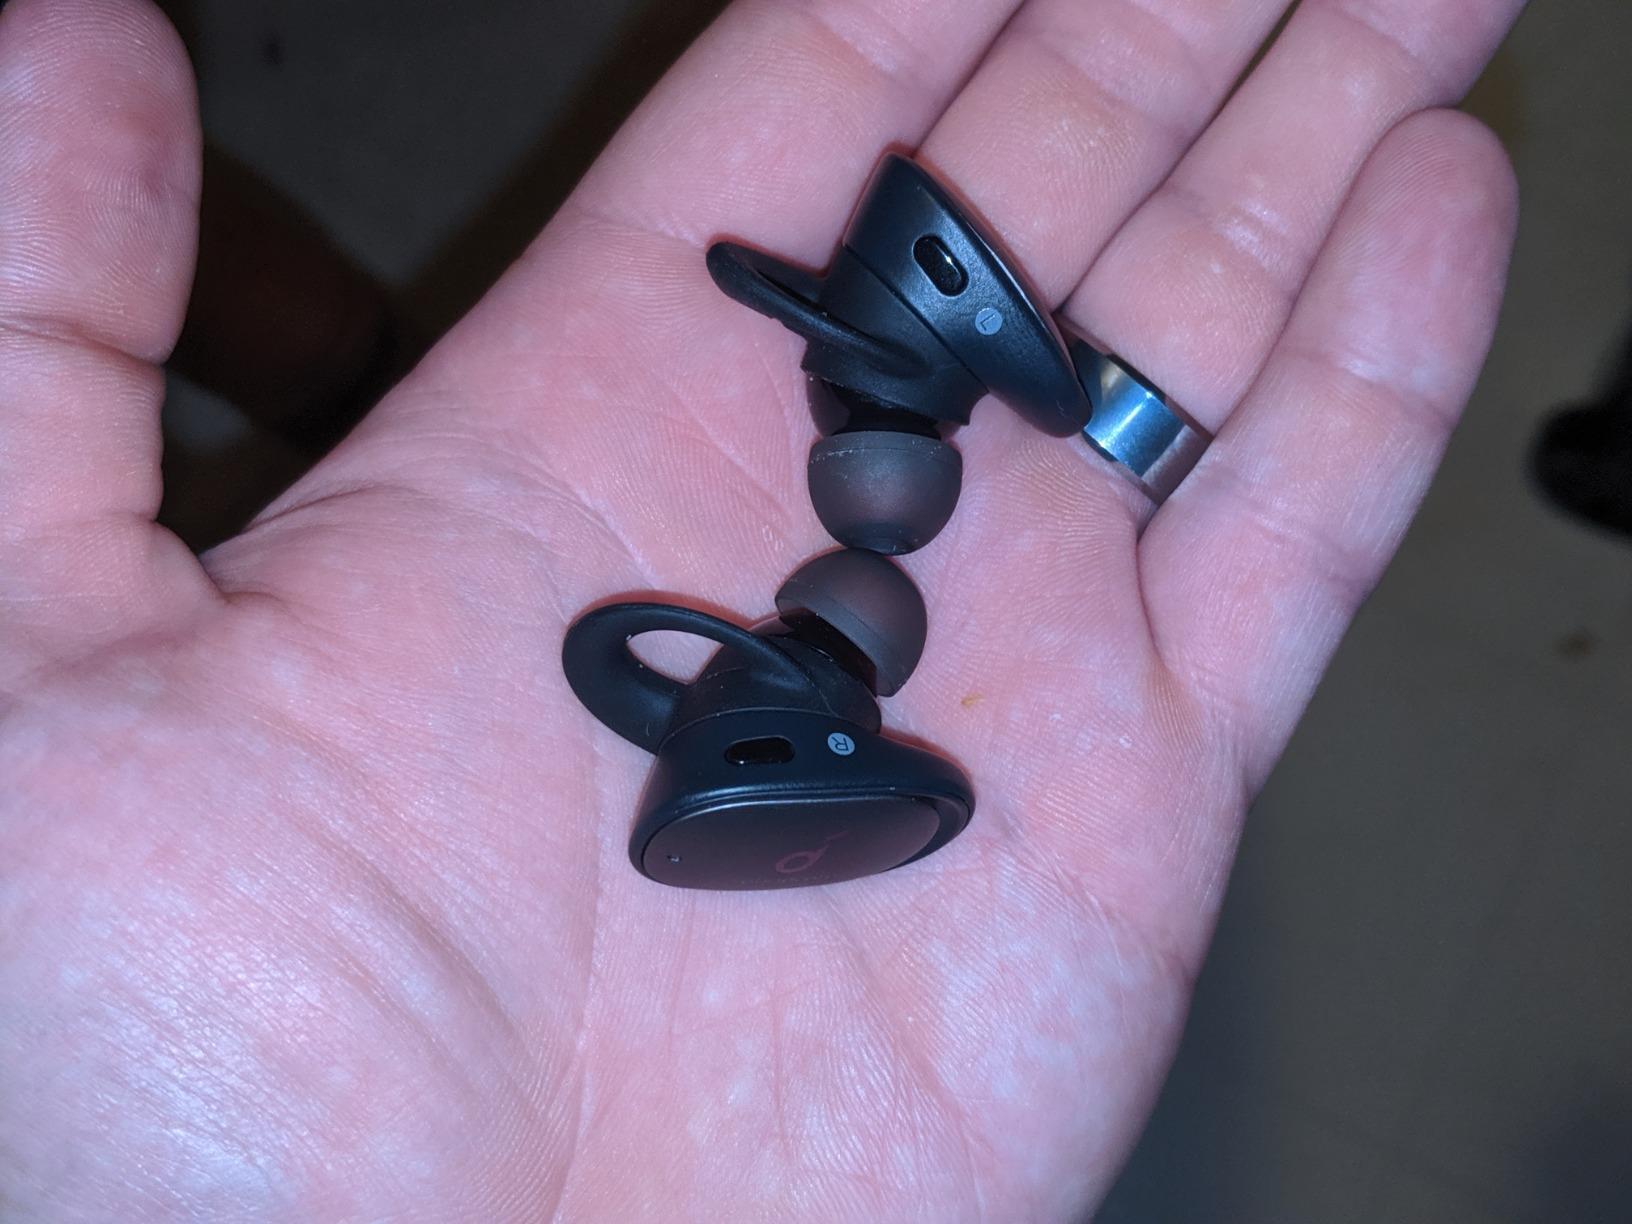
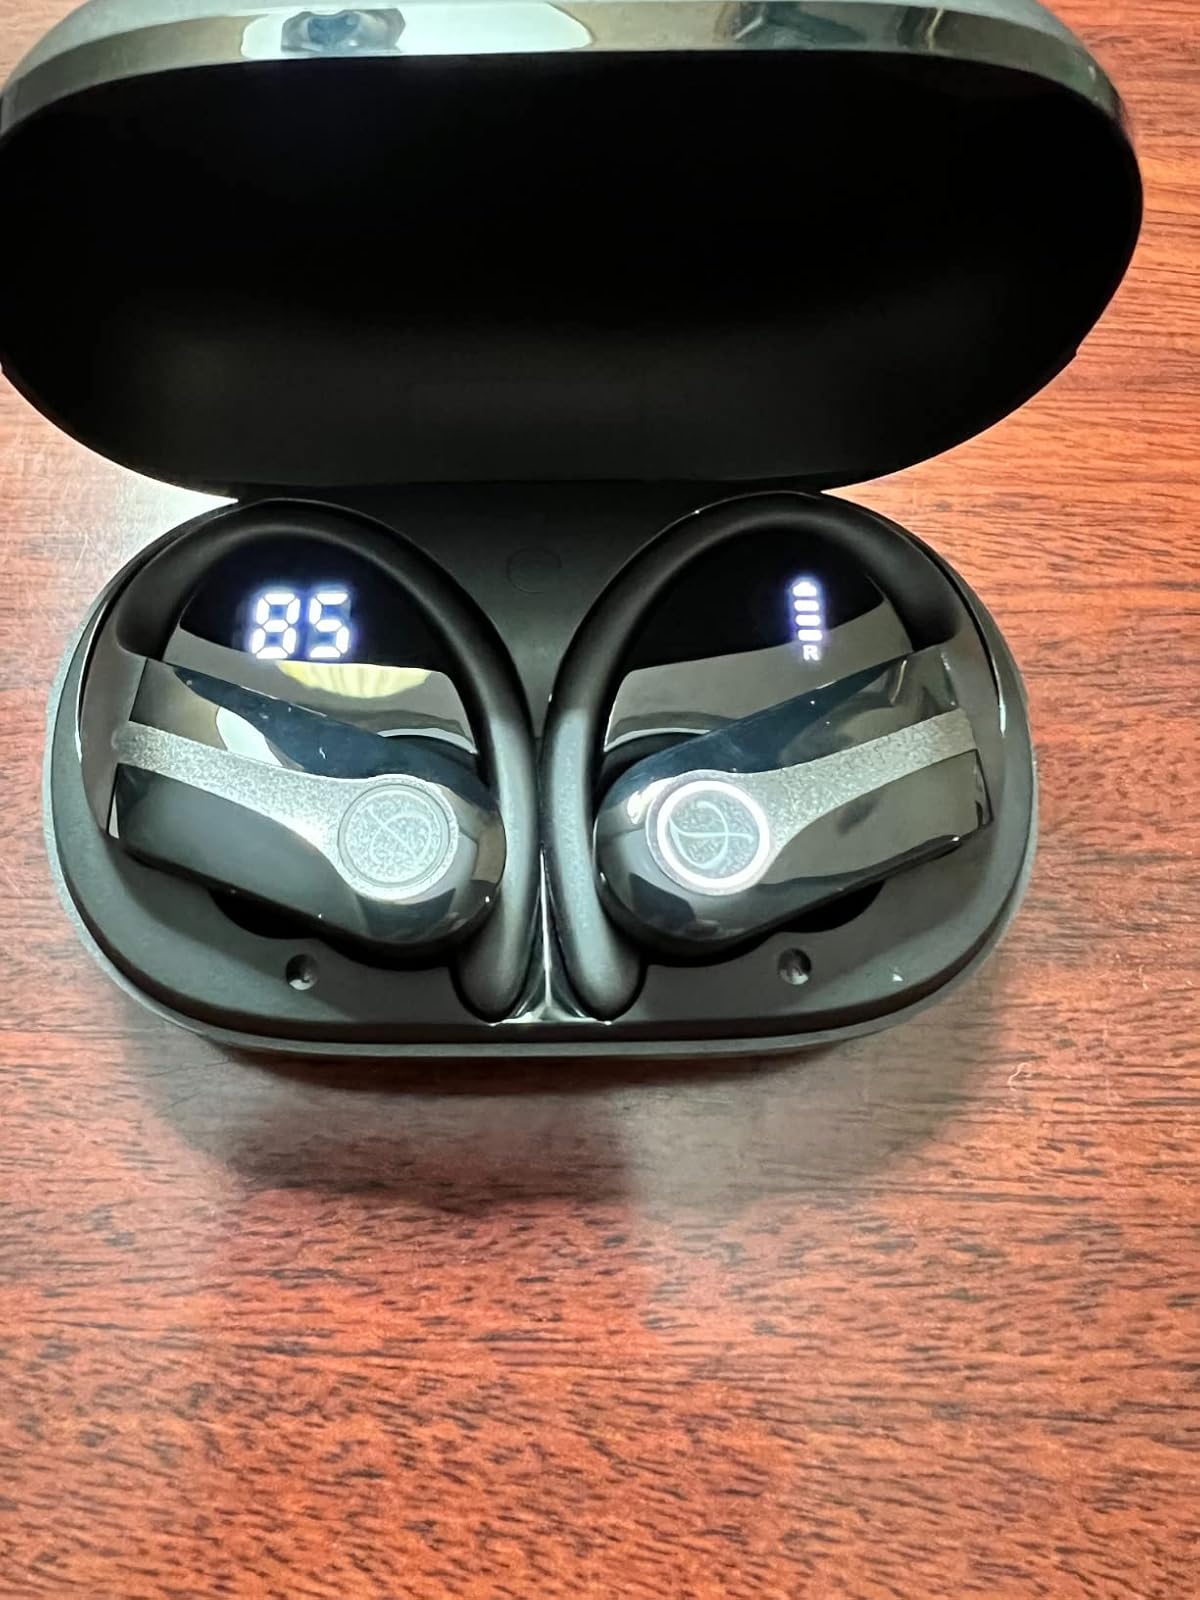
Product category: earbuds
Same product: no